Commuter Husbands

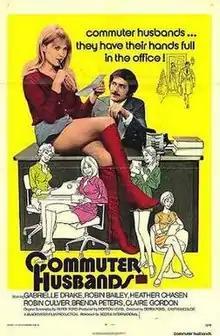
Theatrical release poster

Commuter Husbands is a British 1972 comedy film directed and written by sexploitation director Derek Ford, starring Gabrielle Drake, Robin Bailey and Claire Gordon. It is a semi-sequel to Ford's 1971 film "Suburban Wives".